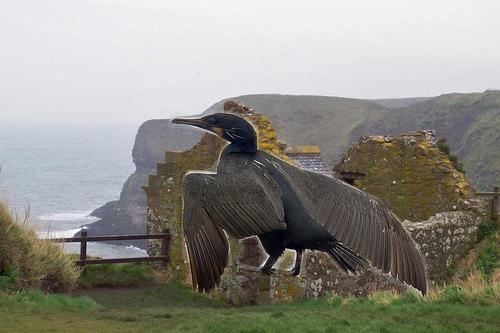
Bird species: Brandt_Cormorant
Bird type: waterbird
Background: water